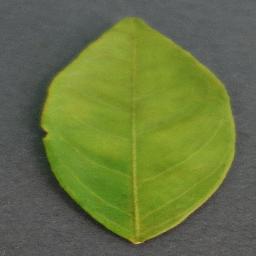
Label: Orange___Haunglongbing_(Citrus_greening)